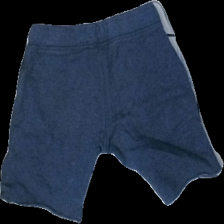
View: back
Type: Trousers
Category: Children
Brand: Lindex
Colors: Blue
Material: 100% cotton
Cut: Regular
Size: 98
Season: All
Holes: Minor
Price range: <50
Recommended usage: Export
Comment: washed out, cut pants